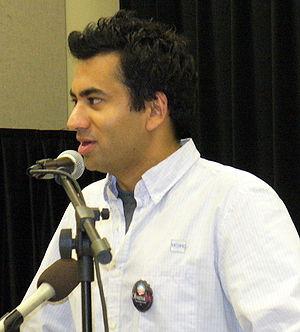
Lawrence Kutner est un personnage de fiction de la série médicale de la chaîne de télévision américaine Fox, Dr House. Interprété par Kal Penn, il est médecin du sport avant d'intégrer l'équipe du service de médecine diagnostique du docteur Gregory House au cours de la saison 4. Dans l'épisode 20 de la saison 5, Kutner est retrouvé mort, apparemment des suites d'un suicide, l'interprète souhaitant s'orienter vers une carrière politique.
Kal Penn est un acteur et producteur américain né le 23 avril 1977 à Montclair, dans le New Jersey, aux.
Dʳ House est une série télévisée américaine en 177 épisodes de 42 minutes et répartis sur huit saisons, créée par David Shore et diffusée du 16 novembre 2004 au 21 mai 2012 sur le réseau Fox et en simultané au Canada sur le réseau Global.